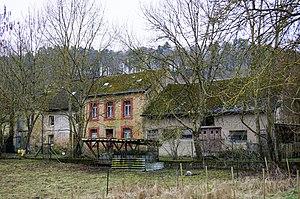
Lorentzweiler, ancien moulin ""Colmeschmillen""."
Lorentzweiler est une localité luxembourgeoise et une commune dont elle est le chef-lieu situées dans le canton de Mersch.